Origin of Batman

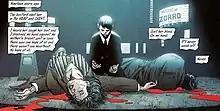
Batman's origin as depicted in "All Star Batman & Robin, the Boy Wonder" by Frank Miller and Jim Lee.

The origin of Batman depicts the events that cause a young Bruce Wayne to become Batman. The core event (the murder of Bruce's parents Thomas and Martha Wayne at the hands of Joe Chill) has remained fairly unchanged, but the aftermath and Bruce's journey to become Batman were not detailed until later years. The story first appeared in "Detective Comics" #33 (November 1939), and was retold in graphic novels such as "".